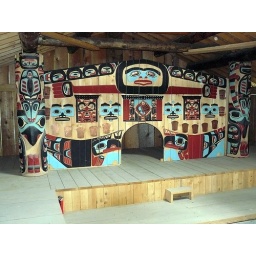
The screen flanked on both sides by house posts inside the Big House in Klukwan nearHaines